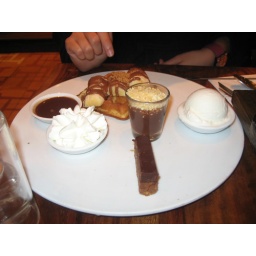
the chocolate cup had rock pops in it. The candy that sizzles in your mouth